Mrs. J. V. Murphy House

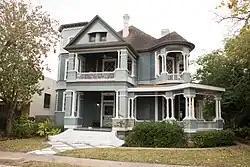
Murphy House in 2015

The Mrs. J. V. Murphy House at 204 E. Santa Rosa in Victoria, Texas was built in 1899–1900. It was designed by architect Jules Leffland. It was listed on the National Register of Historic Places in 1986.